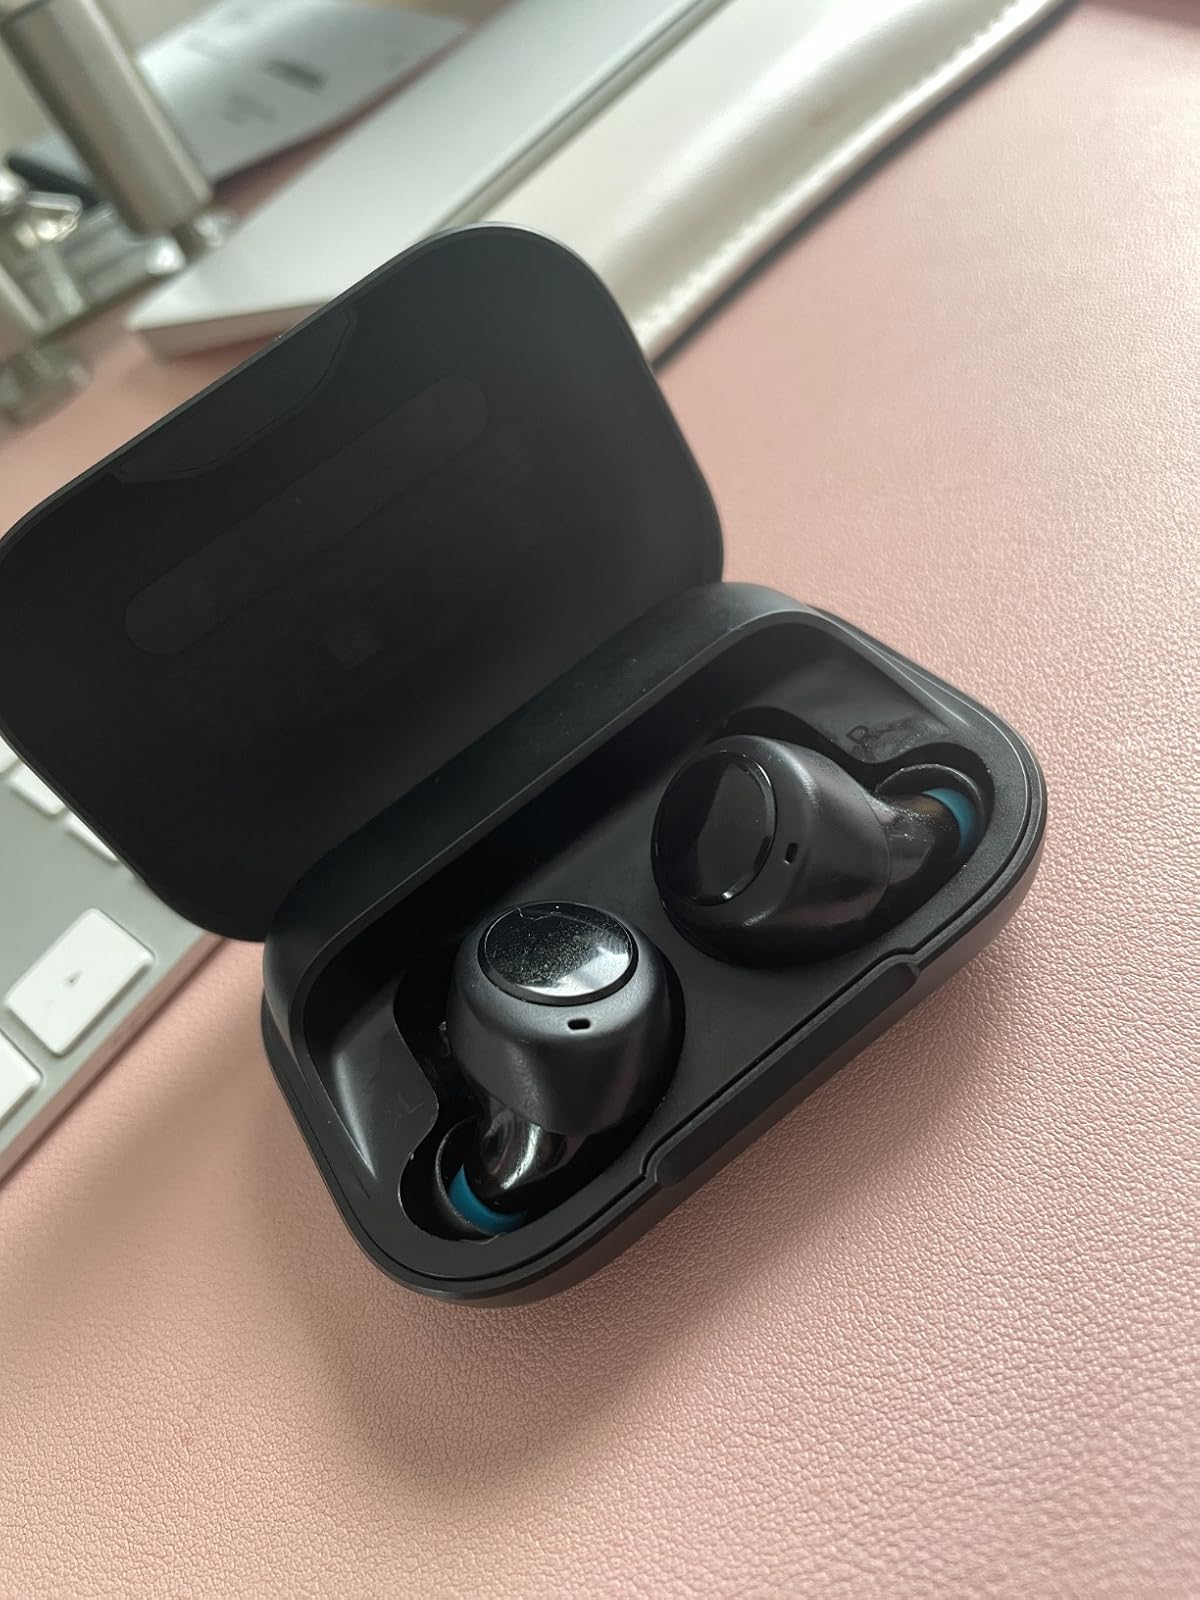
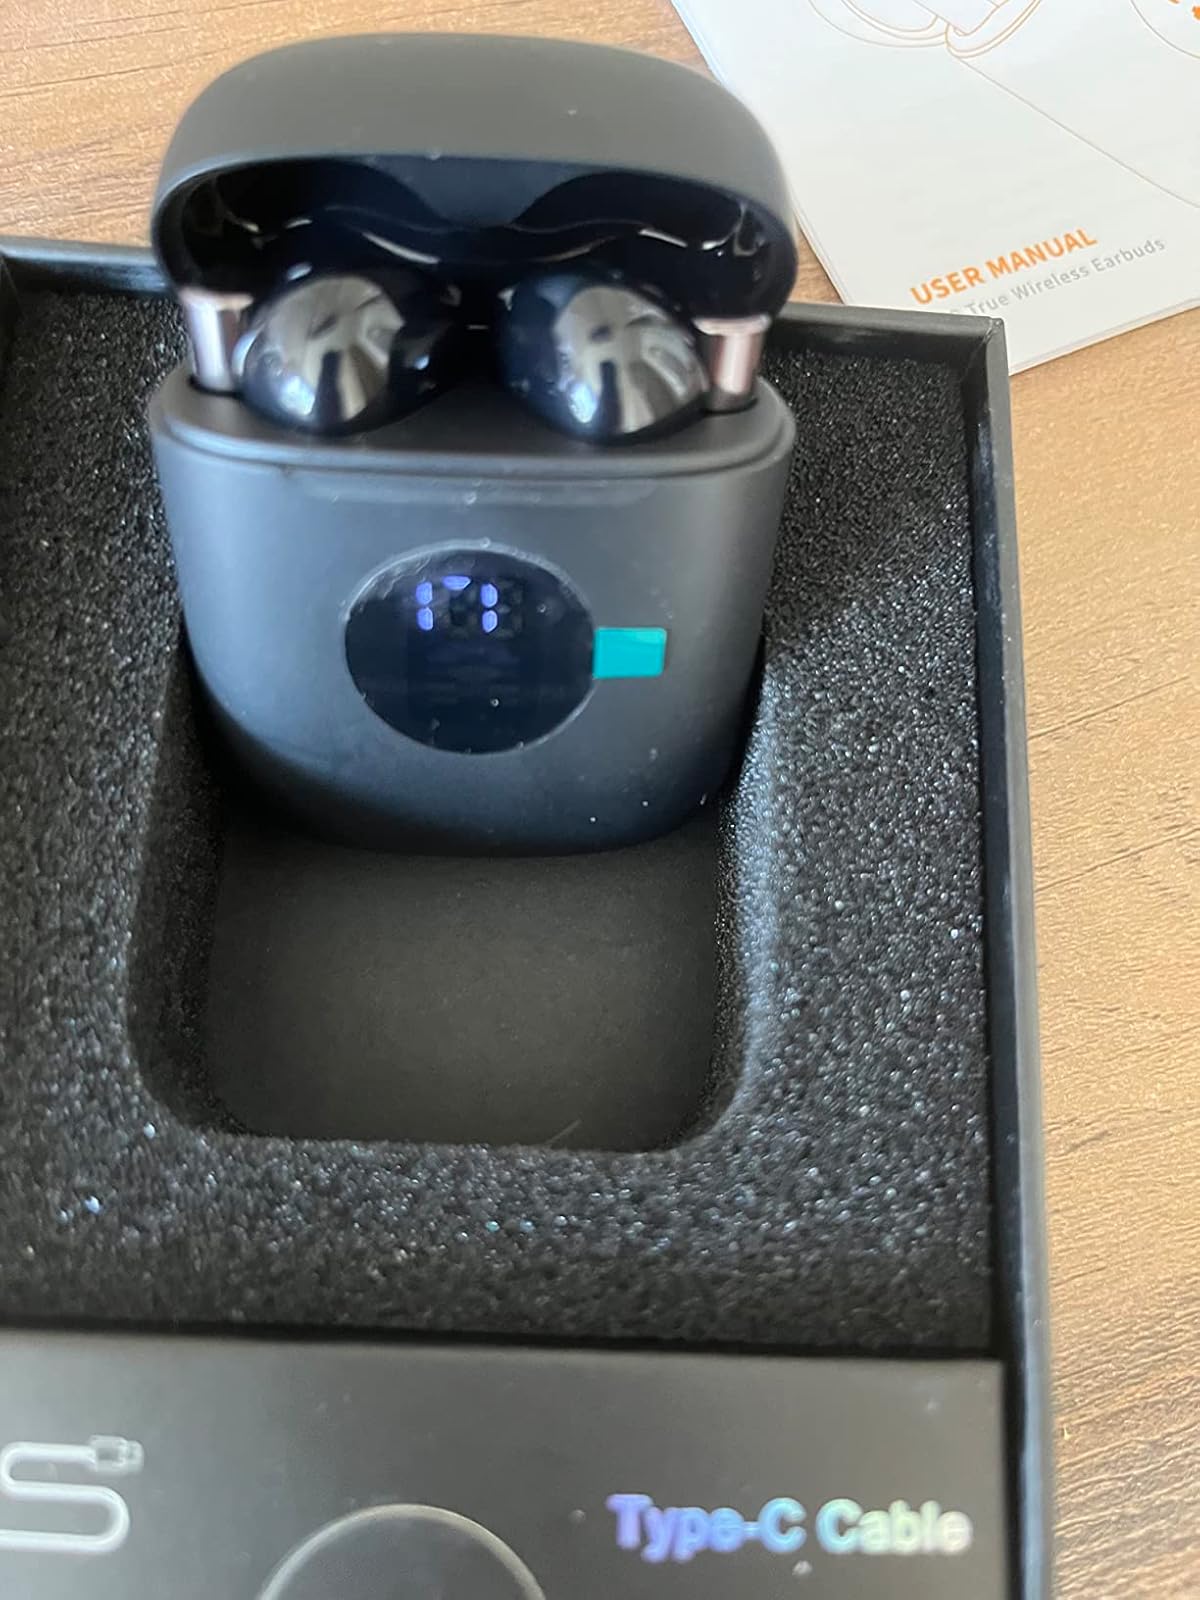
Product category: earbuds
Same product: no